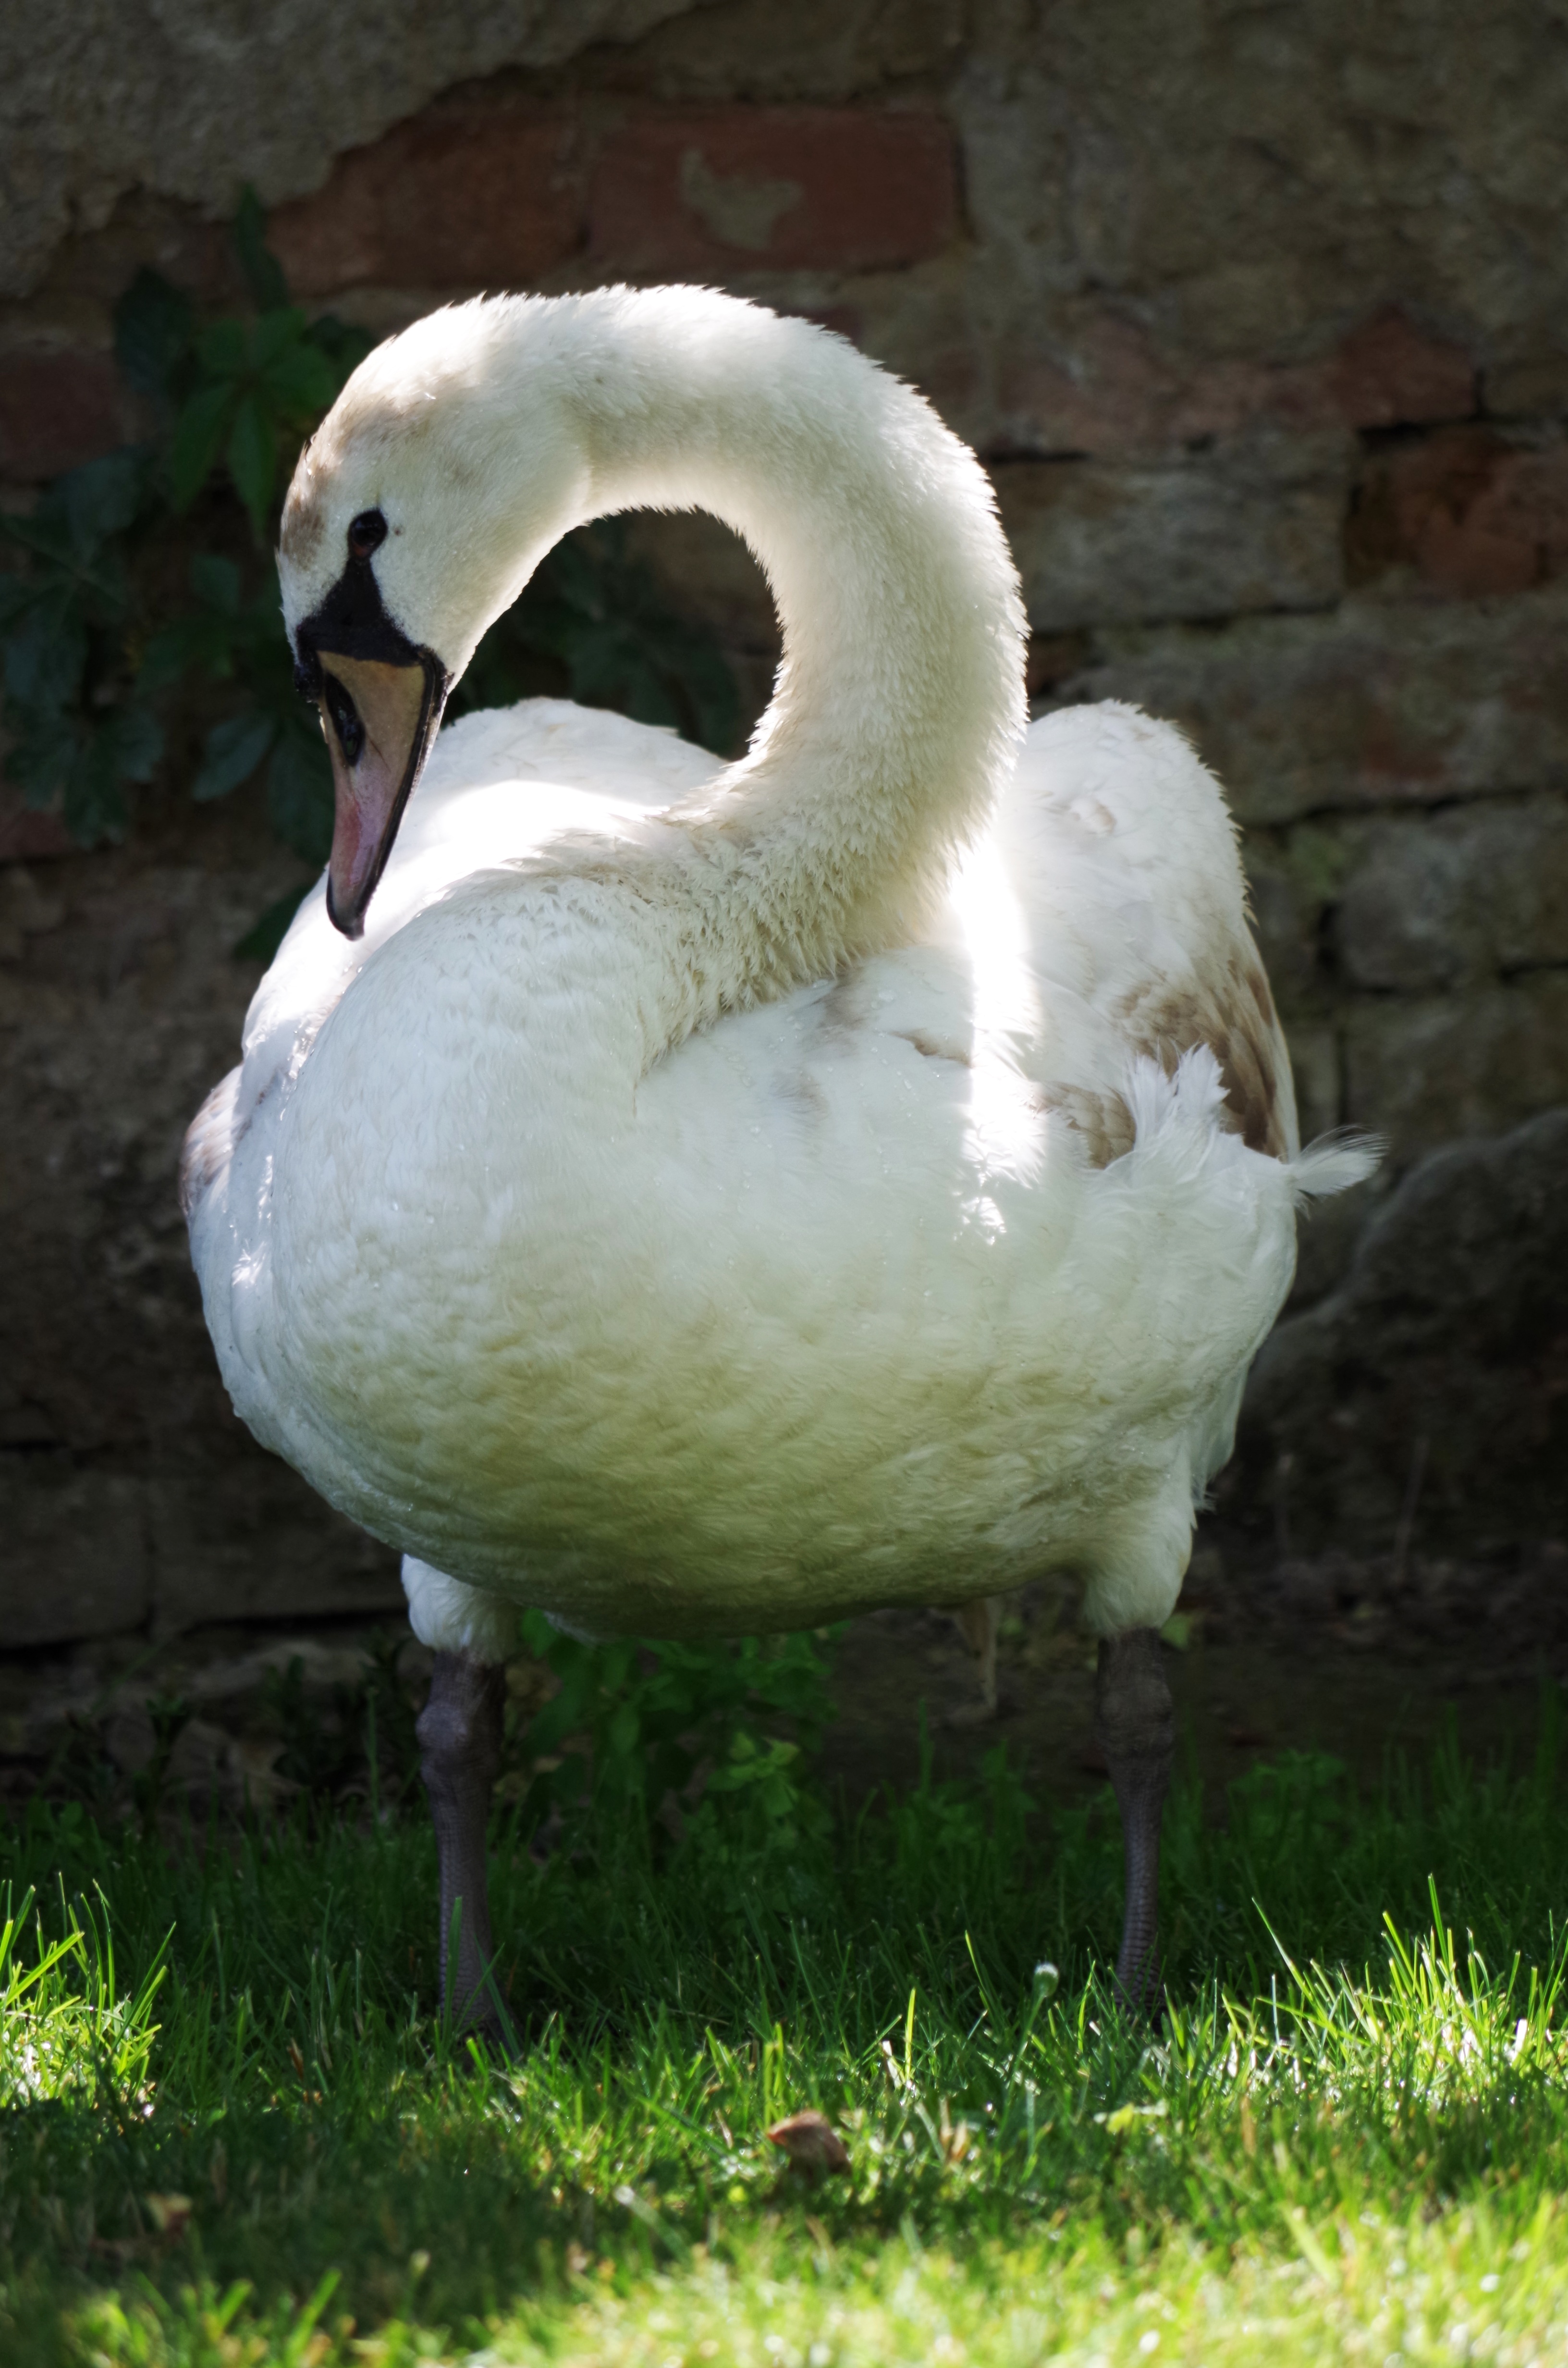
bird, wing, white, wildlife, beak, fauna, swan, feathers, goose, vertebrate, waterfowl, water bird, aqueous, ducks geese and swans